Achalananda

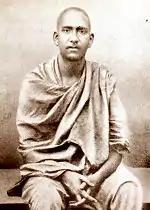
Achalananda, the direct monastic disciple of Vivekananda

Achalananda (born Kedarnath Moulik in 1876, died 1947), popularly known as Kedar Baba, was a direct monastic disciple of Vivekananda and the founder of Ramakrishna Mission Home of Service, in Varanasi. He initially worked as a policeman, but was then influenced by the ideology of Vivekananda.